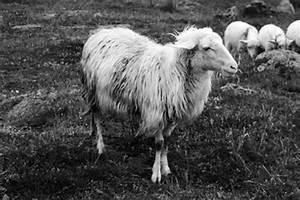
sheep